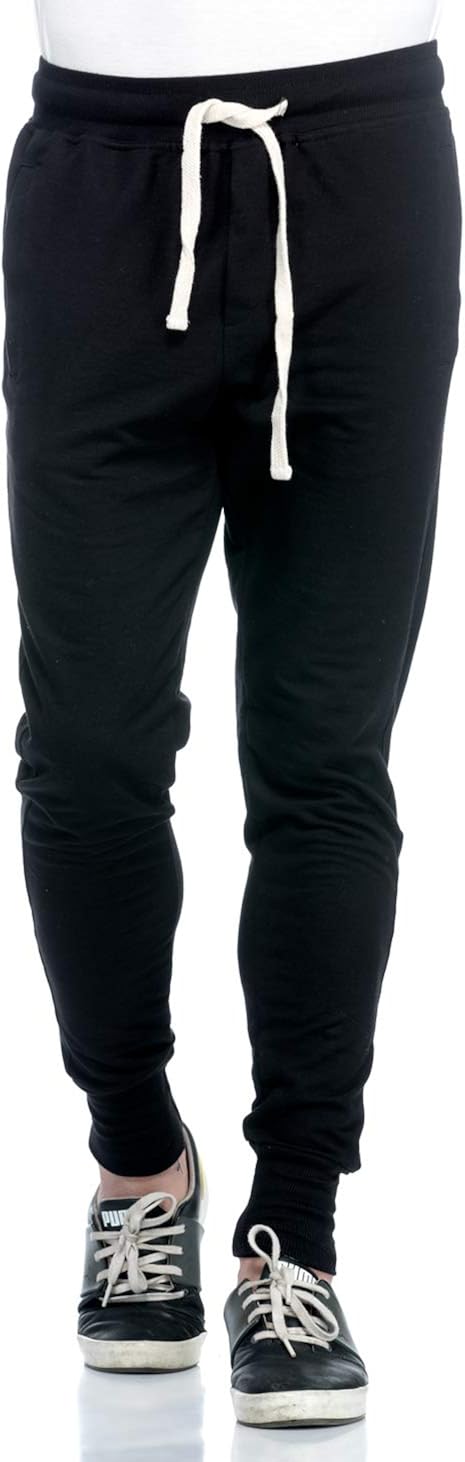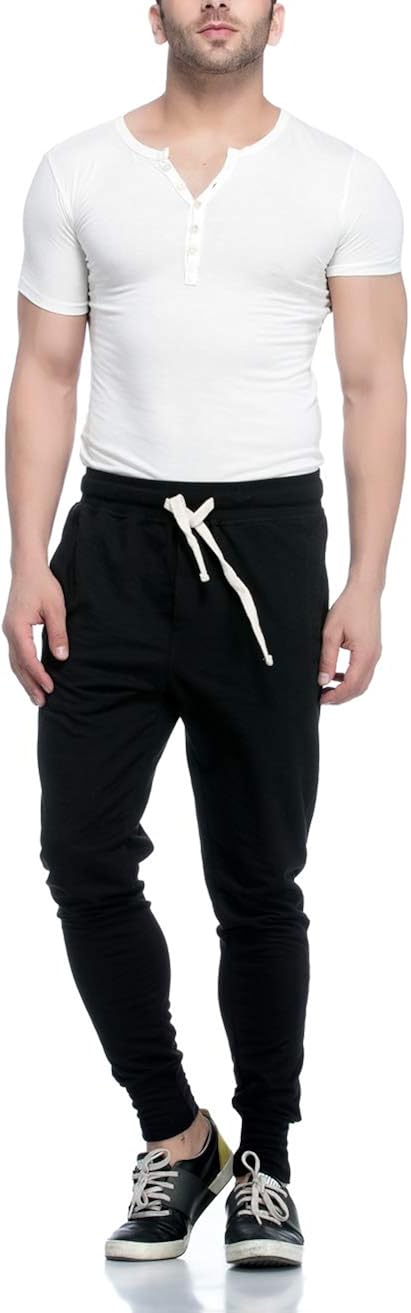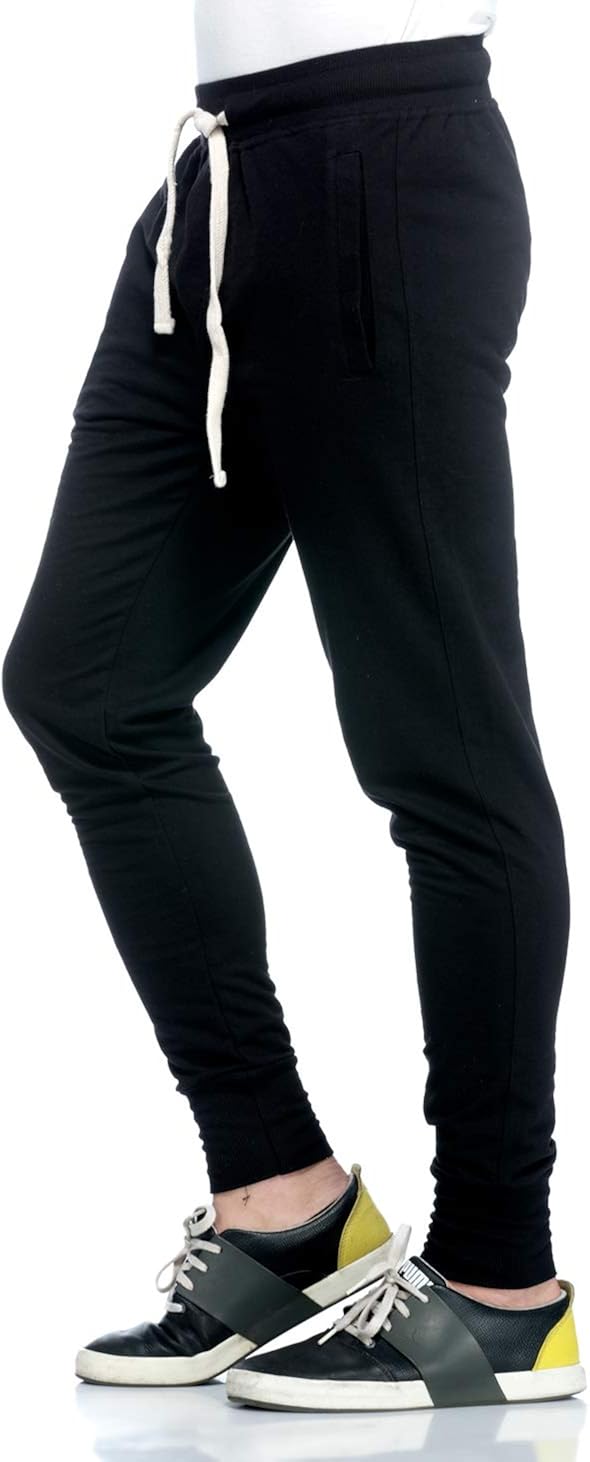
Easyvibe Men's Casual Slim Solid Cotton Jogger Black Medium-30
Category: AMAZON FASHION
Move with greater flexibility wearing this ribbed Jogger pants for men by Easyvibe, These Jogger pants are made from cotton rich fabric and so will lend you optimum comfort throughout the day. These can be teamed with any of your T-Shirts for workout or casual outing as it has 2 side pockets and one back pocket.
Features: Elastic closure | Fabric: Cotton | Color: Black, Pocket: 3 Pockets, Waistband: Elastic, Fly: no fly zip, Fitting: Slim | Made from Smooth Cotton & Great for Activewear and Casual Wearing | we suggest consulting the size chart | Normal Wash in Water, Dry Naturally